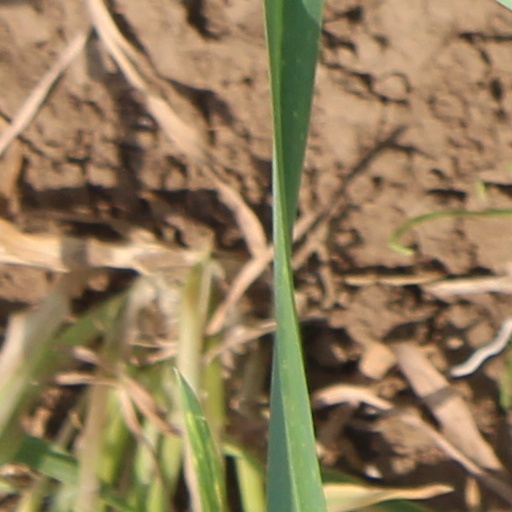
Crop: wheat